Cypraeovula fuscodentata

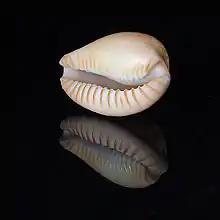
"Cypraeovula dentata", apertural view

The dark-toothed cowrie has a medium-sized shell which may grow to 60mm in total length. The shell is generally smooth and caramel-coloured, flecked with pale blue or mauve, but in live specimens is usually covered with the mantle. Variations in shell colour range from pale blue or mauve to dark chocolate brown. The dorsum may be covered by dense transverse rows of yellowish dashes, and may be transversely faceted. The shell shape may vary between relatively elongated, to quite globular or pear-shaped.